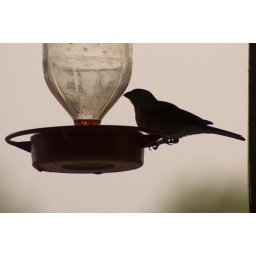
I was enjoying changing the tone of the sky by adjusting the white balance on these.